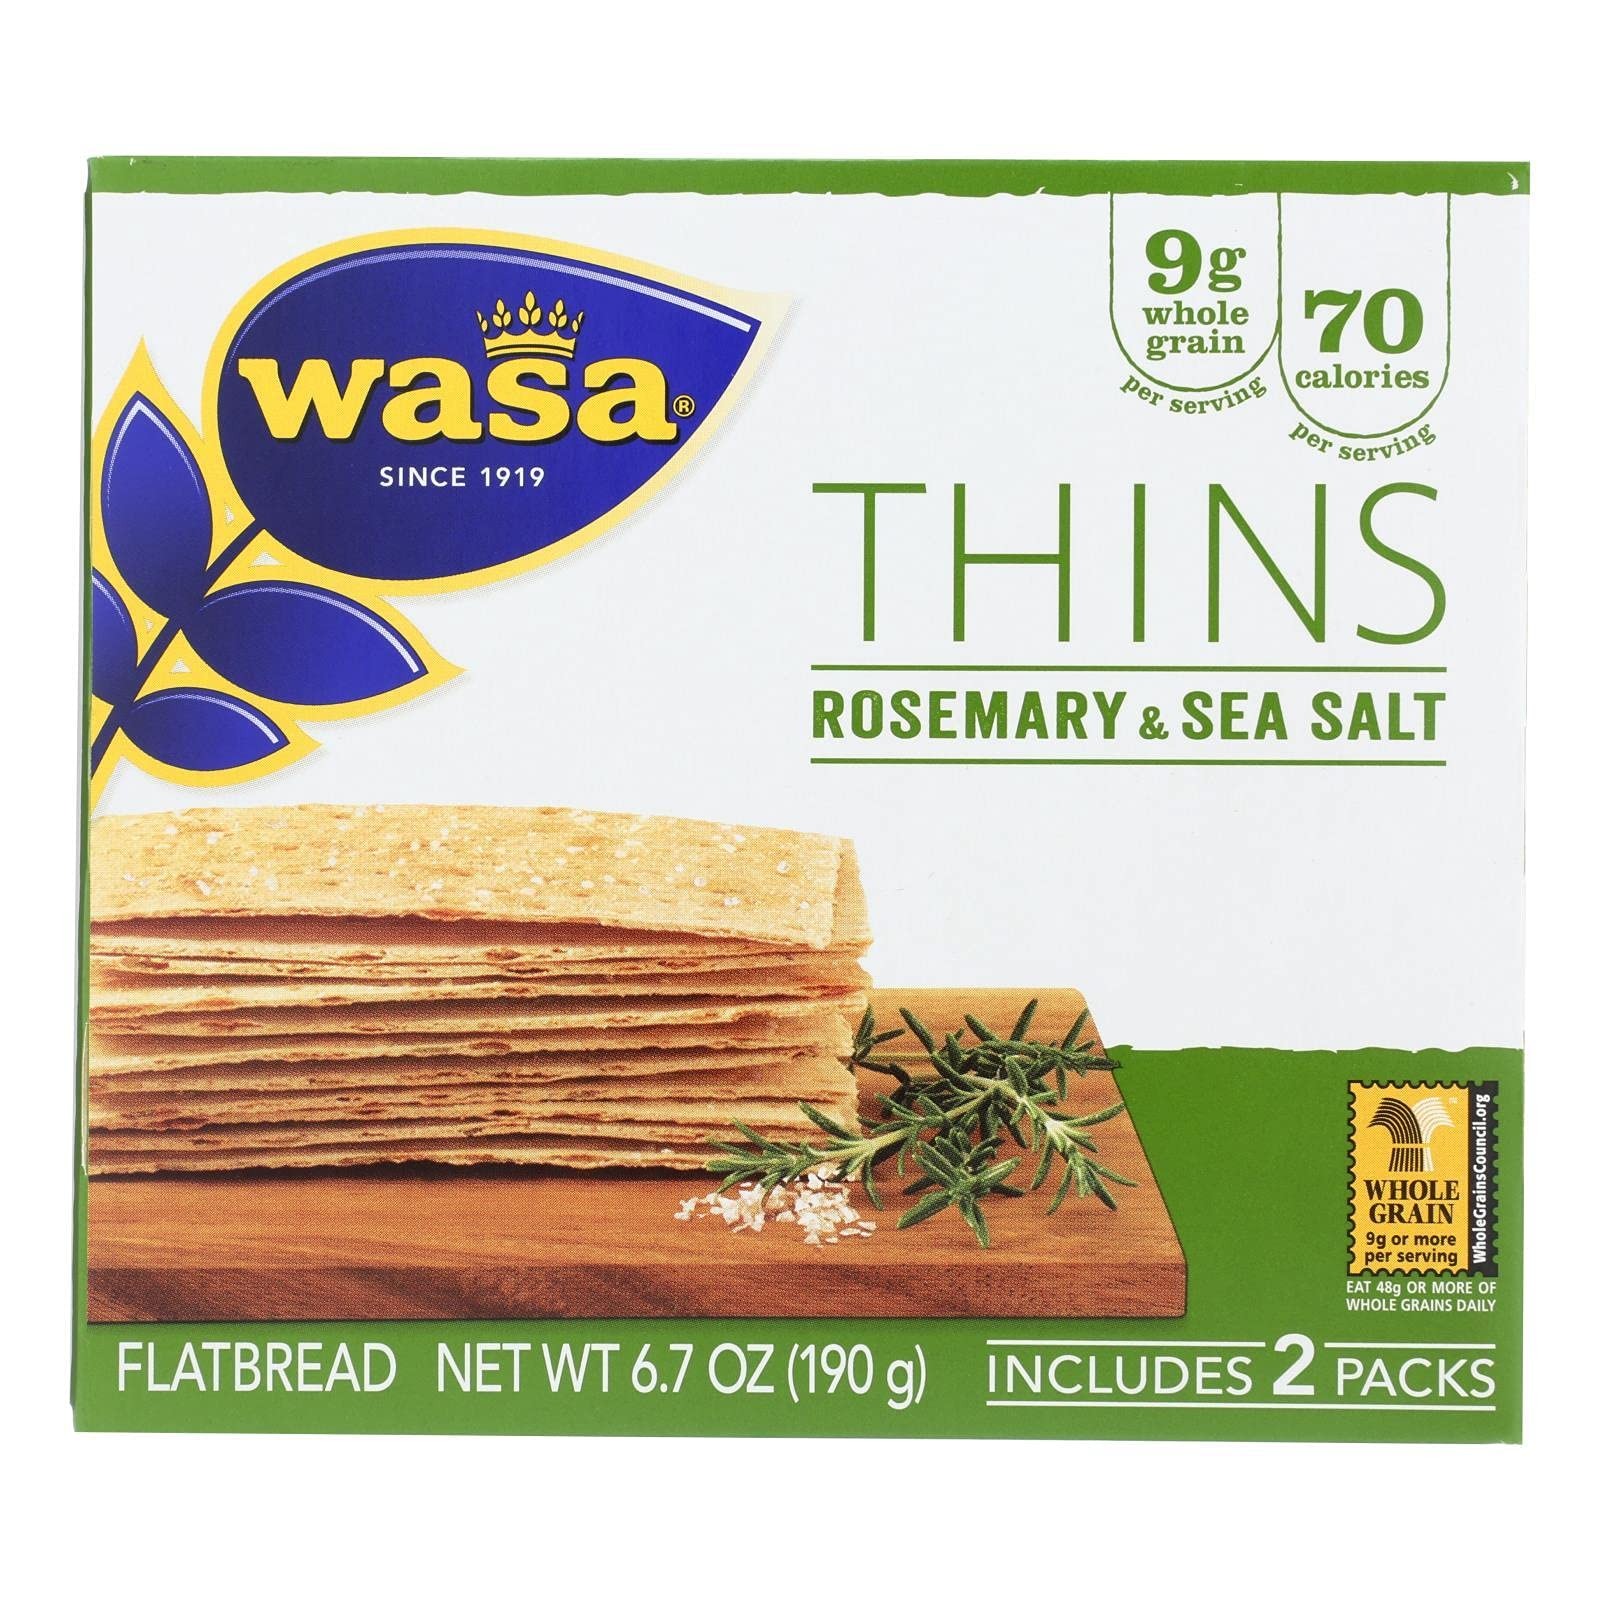
Item Name: Wasa Thins Rosemary & Salt
Bullet Point 1: WASA THINS FLATBREAD: Crispy, airy and full of flavor, savor WASA THINS flatbread as a great alternative to bread and crackers
Bullet Point 2: ROSEMARY AND SEA SALT FLATBREAD: Thin cracker with a light and delicate crunch made with blends of rich savory flavors and whole grain whole wheat
Bullet Point 3: ONLY 60 CALORIES PER SERVING: WASA THINS Rosemary and Sea Salt flatbread contains 0g of trans fat and 9g of whole grain per serving; Each serving provides 25% of the USDA's daily recommended amount of whole grain
Bullet Point 4: NON-GMO PROJECT VERIFIED CRACKERS: These flatbreads are made with Non-GMO ingredients and are a great alternative to crackers; Product of Sweden
Bullet Point 5: ROSEMARY CRACKERS: Layer your favorite toppings on WASA flatbread for smart and satisfying snacks! Replace bread with crispbreads for a creative and wholesome breakfast or open faced sandwich at lunch
Bullet Point 6: WASA CRACKERS: Our Swedish roots are reflected in our quality; We carefully select and perfectly blend ingredients to create WASA 's signature "crunch" and great taste
Bullet Point 7: SCANDINAVIAN FLATBREAD: With 100 years of experience making delicious WASA crackers and crispbreads, WASA is the world's largest producer of crispbreads and has mastered the art of authentic crispbread
Bullet Point 8: WASA FLATBREAD: Enjoy as a great alternative to bread, crackers and other snacks
Bullet Point 9: Set of 10
Product Description: Oven baked for a light, delicate crunch with hints of rosemary and a sprinkle of sea salt, WASA THINS Rosemary & Sea Salt pack 9g of whole grains in just 60 calories per serving, making it equally delicious and nutritious. Enjoy this on-the-go snack solo or with your favorite toppings. WASA Rosemary & Sea Salt Flatbread makes a great addition to your day. The whole grains, combined with its signature crunchy texture, can help you feel full and keep you satisfied. With 10 varieties of crispbread, WASA has a taste for everyone and is a great substitute for bread or other cracker options. Snack Smart, Snack WASA! Set of 10.
Value: 67.0
Unit: Ounce

Price: 9.275